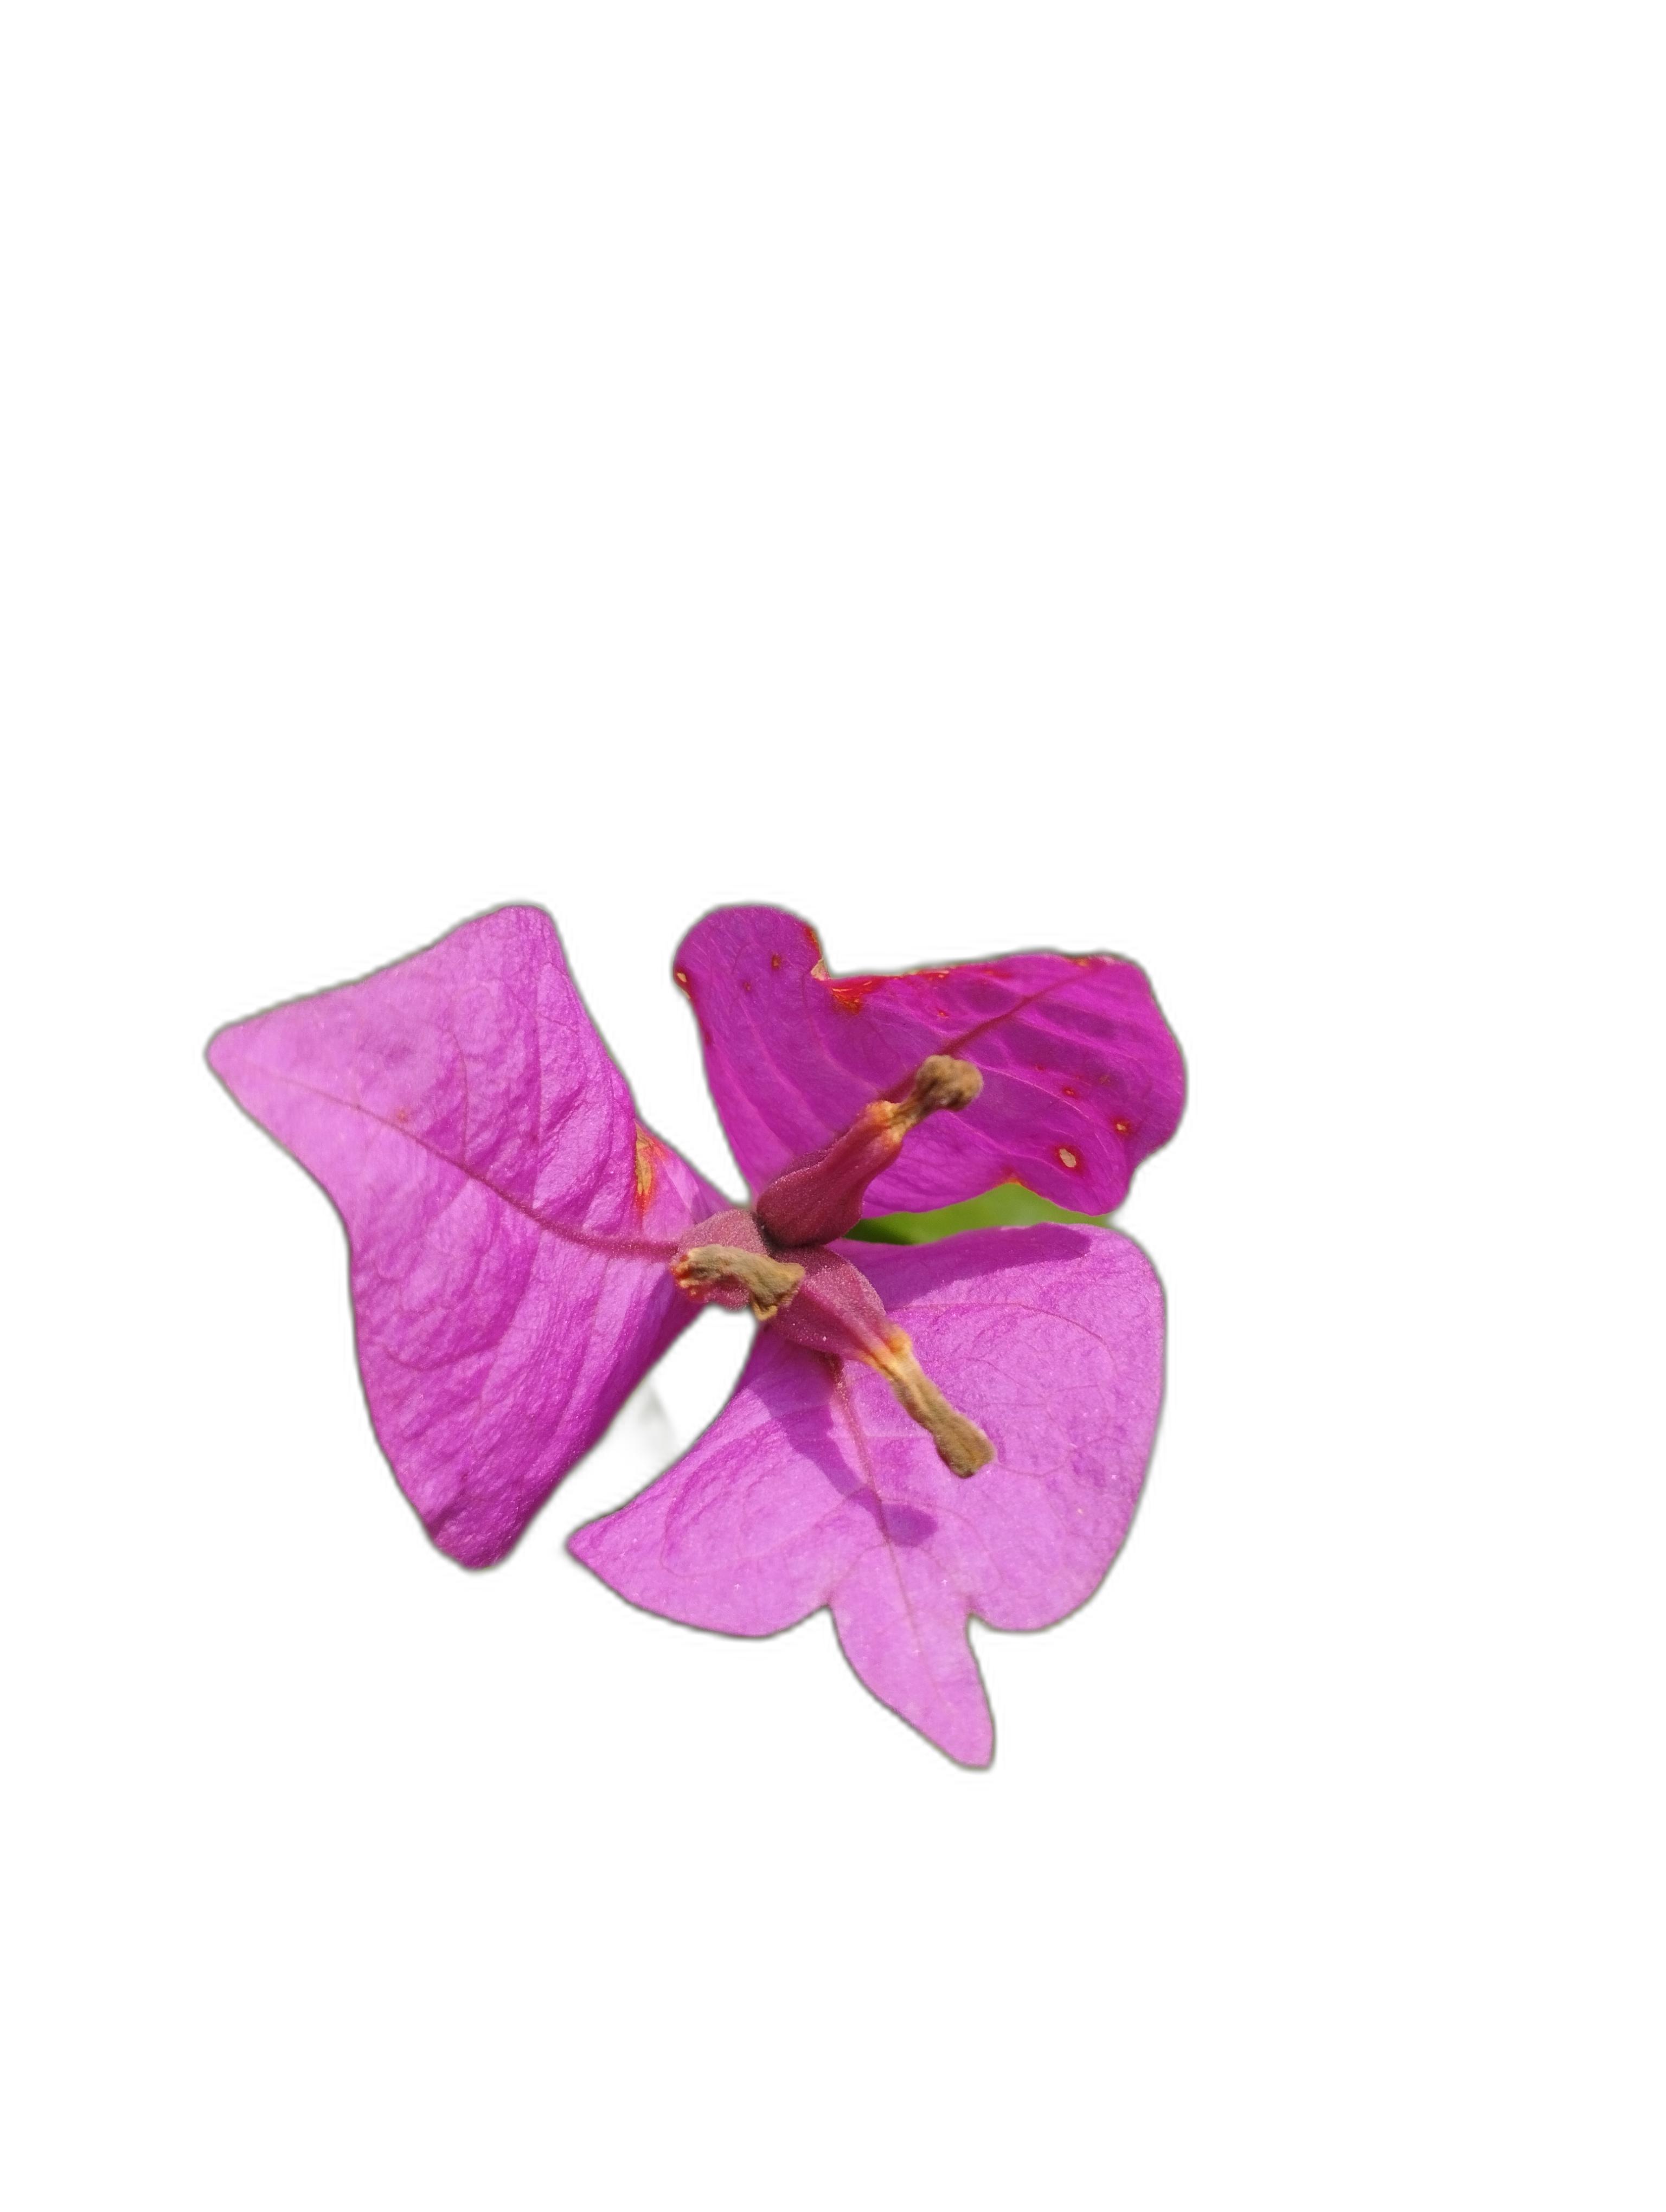
Label: Bougainvillea